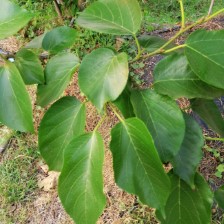
Variety: TaiwanMeacho